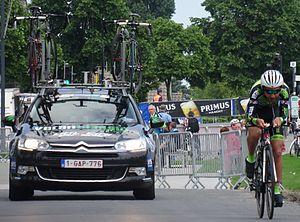
Reportage photographique réalisé le vendredi 30 mai à l'occasion du contre-la-montre individuel de la troisième étape du Tour de Belgique 2014 à Dixmude, Belgique.
La saison 2014 de l'équipe cycliste Veranclassic-Doltcini est la quatrième de cette équipe.
Serge Dewortelaer, né le 28 octobre 1991 à Anderlecht, est un coureur cycliste belge.